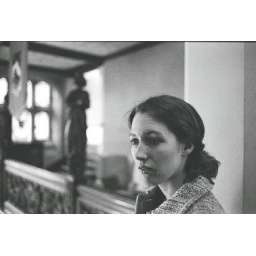
Abby on the balcony in the manor house in england